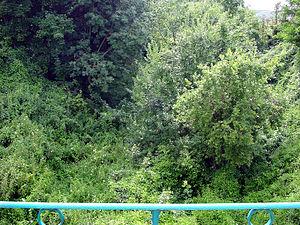
L'un des ""cavalier minier"" (nom donné aux anciennes voies ferrées privées des houillères dans le nord de la France) conservé comme corridor biologique (photographié à partir d'une route départementale). Certains de ces cavaliers ont une valeur de corridor biologique et font partie de la ""trame verte du bassin minier"". D'autres ont été transformés en sentiers de promenade (piétons, chevaux, vélos)."
En France, la trame verte et bleue désigne officiellement depuis 2007 un des grands projets nationaux français issus du Grenelle de l'Environnement. Elle est constituée de l'ensemble du maillage des corridors biologiques, des « réservoirs de biodiversité », les aires protégées sont essentielles à ces continuités.
Dans le bassin minier franco-belge, et plus particulièrement dans le Bassin minier du Nord-Pas-de-Calais, les cavaliers désignaient les voies ferrées construites sur des terrils plats pour relier les puits de mine entre eux.